Louis de Freycinet

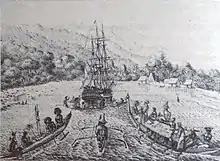
Depiction of Freycinet's exploration to the Southern territories.

In 1805, he returned to Paris, and was entrusted by the government with the work of preparing the maps and plans of the expedition. He also completed the narrative, and the whole work appeared under the title of "Voyage de découvertes aux terres australes" (Paris, 1807–1816).